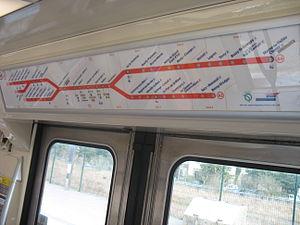
Le système d'informations sonores et visuelles embarqué est un dispositif qui, à l'intérieur des trains circulant sur les lignes RER gérées par la RATP, fournit aux voyageurs des informations sous la forme d'un plan lumineux de la ligne, affichant les stations suivantes avec des diodes électroluminescentes allumées. Le nom de la gare est diffusé deux fois par les haut-parleurs, et aux embranchements la direction est également précisée.